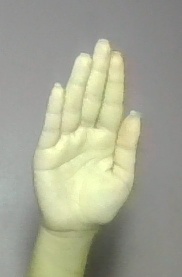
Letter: seen